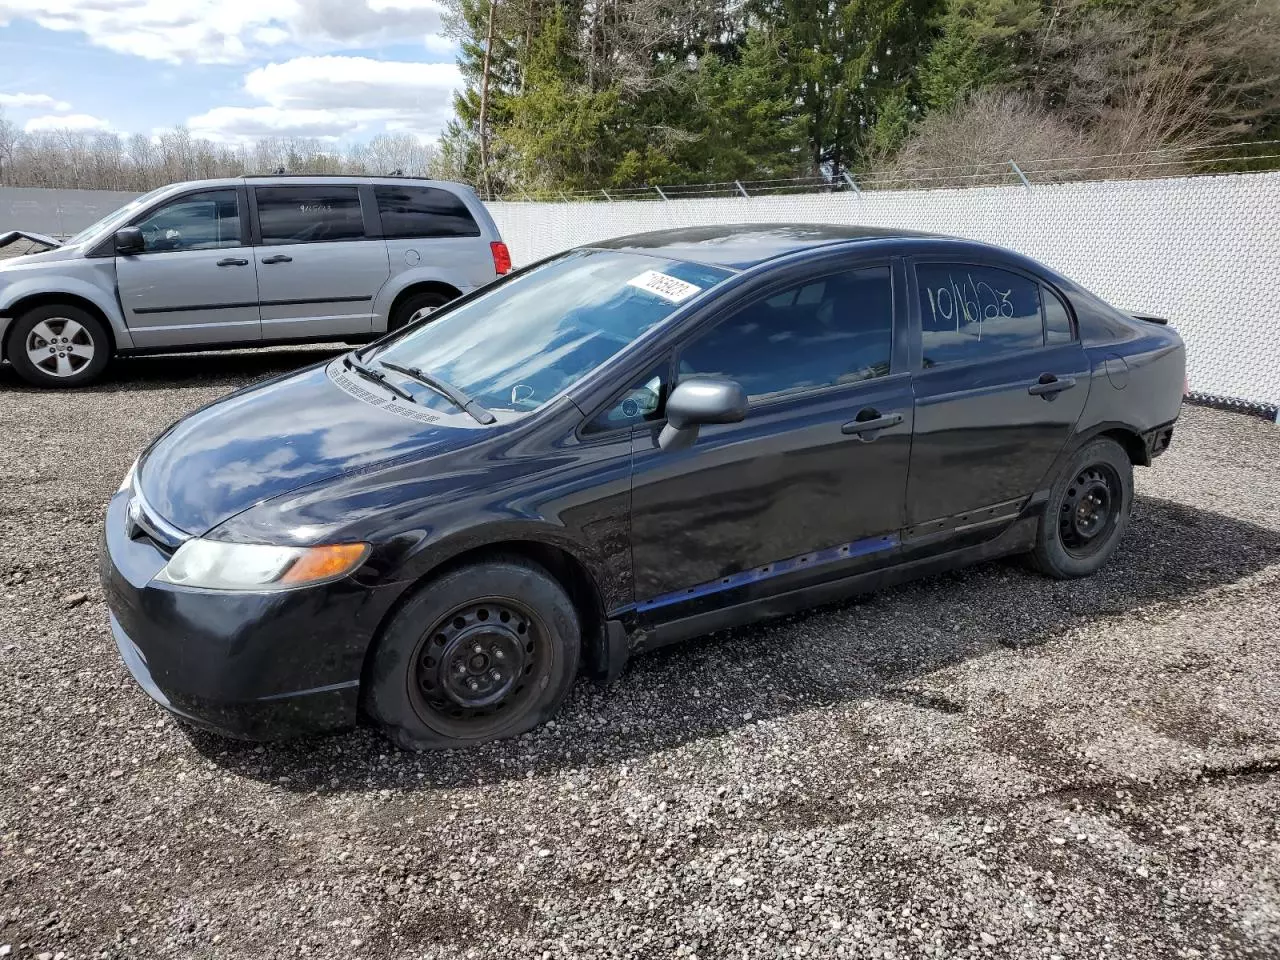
Aucun dommage détecté.
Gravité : aucun